Regulamentul Organic

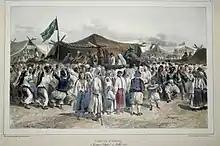
A peasant fair in the Wallachian city of Giurgiu (1837)

The Romanian middle class formed the basis for what was to become the liberal electorate, and accounted for the xenophobic discourse of the National Liberal Party during the latter's first decade of existence (between 1875 and World War I).